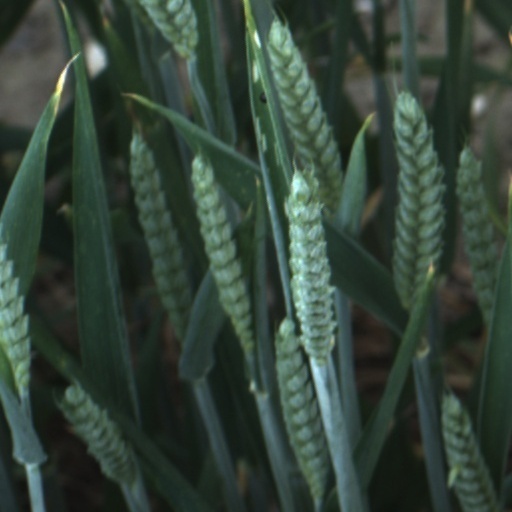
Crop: wheat